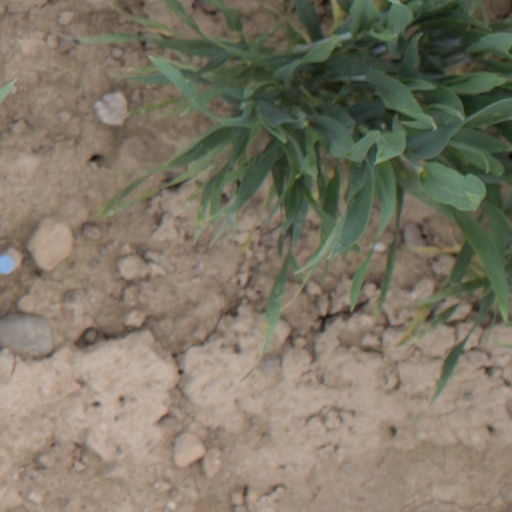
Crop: wheat